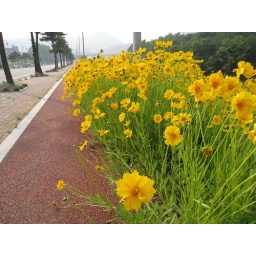
Cheery yellow flowers by the road